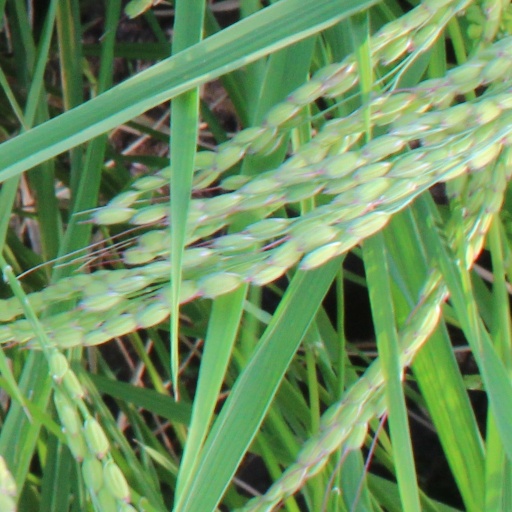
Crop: rice